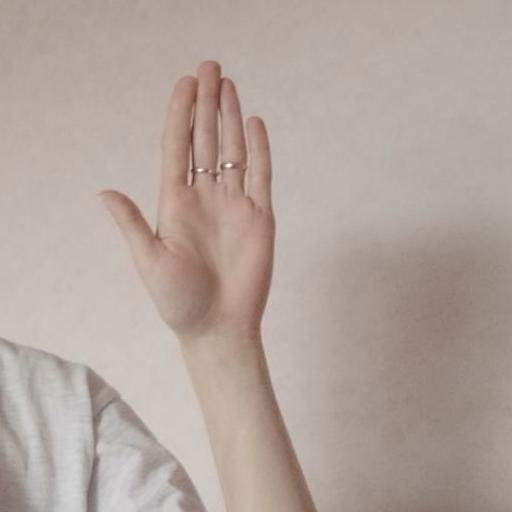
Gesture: stop